Linear Pottery culture

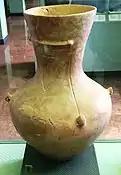

The earliest theory of Linear Pottery culture origin is that it came from the Starčevo-Körös culture of Serbia and Hungary. Supporting this view is the fact that the LBK appeared earliest about 5600–5400 BC on the middle Danube in the Starčevo range. Presumably, the expansion northwards of early Starčevo-Körös produced a local variant reaching the upper Tisza that may have well been created by contact with native epi-Paleolithic people. This small group began a new tradition of pottery, substituting engravings for the paintings of the Balkanic cultures.